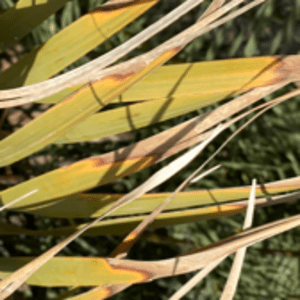
Label: Potassium Deficiency